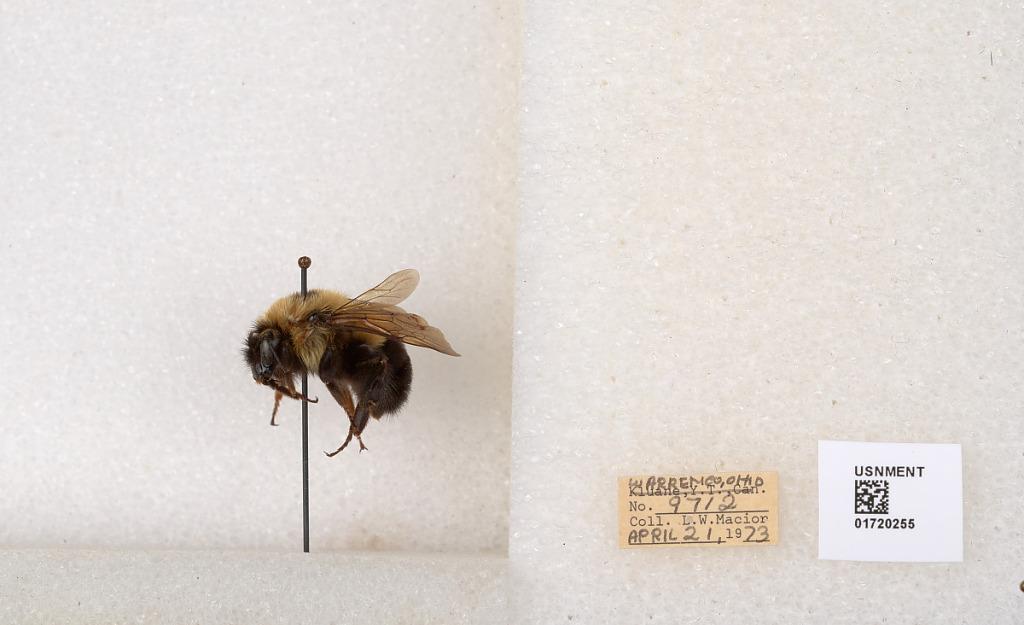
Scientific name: Bombus bimaculatus Cresson
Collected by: L. Macior
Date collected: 1973-4-21
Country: United States
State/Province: Ohio
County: Warren
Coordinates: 39.4276, -84.1668